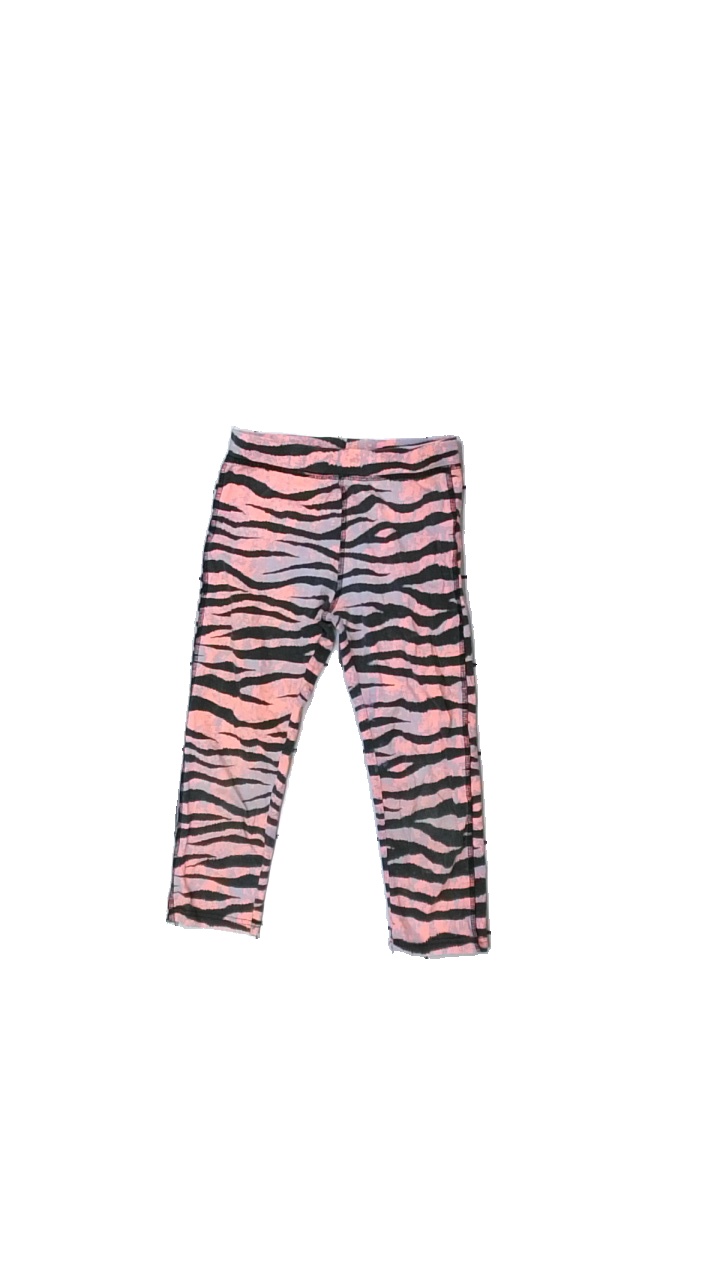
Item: Tights (Children)
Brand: Lindex
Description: tiger mönstrade tights med fult lagat hål bak
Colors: Pink, Purple, Black
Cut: regular
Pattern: Animal print
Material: ?
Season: All
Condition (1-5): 3
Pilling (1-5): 5
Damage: lagat hål
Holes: Minor
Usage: Export
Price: <50